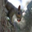
Label: squirrel